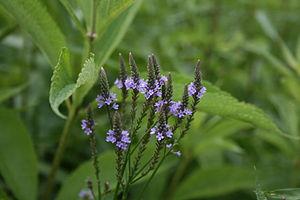
Verbena hastata est une espèce de plante herbacée de la famille des Verbenaceae.